Damen station (CTA Blue Line)

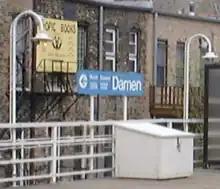
A blue rectangular sign saying "Damen" in the center surrounding by ancillary information is flanked on either side by two light fixtures that protrude from the railing and curve down back towards the platform, providing the so-called "gooseneck" shape. Both the railings and the light fixtures are painted white.

As originally opened, the Metropolitan's trains ran every six minutes between 6 a.m. and 6:30 p.m., and every ten minutes during the night. The average speed was , and trains took 22 minutes to go from Robey to Canal. By 1898, this was updated to running a train every thirty minutes for each Metropolitan branch, or every fifteen minutes on the combined Northwest branch, during night hours. The 1951 opening of the Milwaukee–Dearborn subway was projected to take 13 minutes off the travel time between Logan Square and downtown; , trains take 14–15 minutes between Logan Square and Clark/Lake station downtown. , trains run at intervals ranging from 3 to 10 minutes during weekday rush hours from Damen. The Blue Line has owl service, which serves Damen on weekdays and similar hours on weekends; during that time trains have intervals ranging from 10 to 30 minutes depending on the time of night.